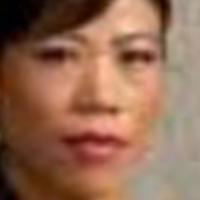
Age group: age 31-40